Tropical Storm Cimaron (2013)

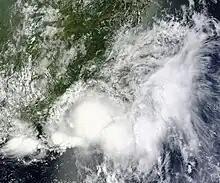
Tropical Storm Cimaron near landfall in Fujian on July 18

300,000 people were evacuated due to safety. As previously mentioned, a lightning incident occurred in the Philippines killing 2 people. 20 million people were affected by the cyclone, and approximately 9 million people were relocated around the landfall area. An intense and unusual thunderstorm by the cyclone produced 406 lightning strikes in under 2 hours in Xiamen. Direct economic losses from the storm amounted to ¥1.98 billion (US$322 million).